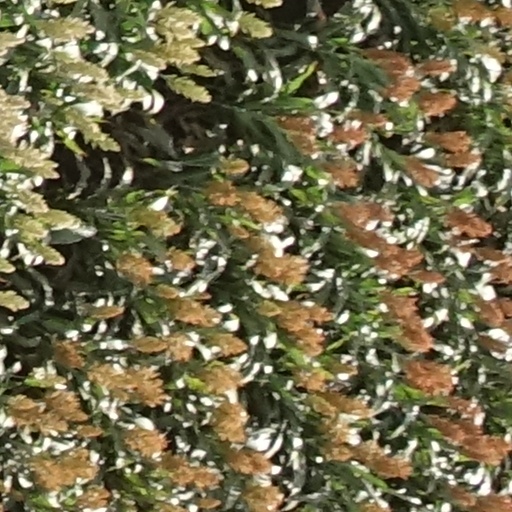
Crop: sorghum